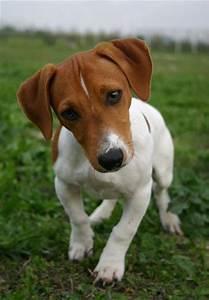
dog